The Eureka Stockade (novel)

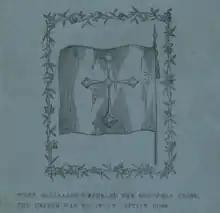
Front cover of the first edition (1855)

The Eureka Stockade is an 1855 novel by Raffaello Carboni, who was present in Ballarat during the Eureka Rebellion. He lived near the Eureka Stockade and witnessed the battle on 3 December 1854 when the government forces defeated the rebel garrison. The Eureka folklore is deeply indebted to Carboni's novel, the first and only comprehensive eyewitness account of the Eureka Rebellion.